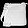
Label: Bag